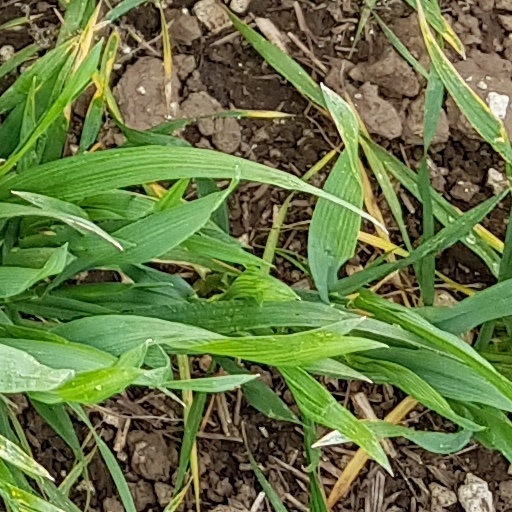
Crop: wheat